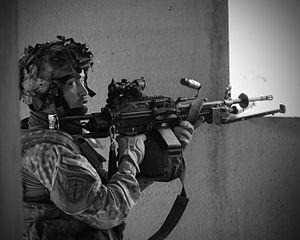
La FN Minimi est une mitrailleuse légère de conception belge dessinée par Ernest Vervier et fabriquée par la FN Herstal depuis 1974.